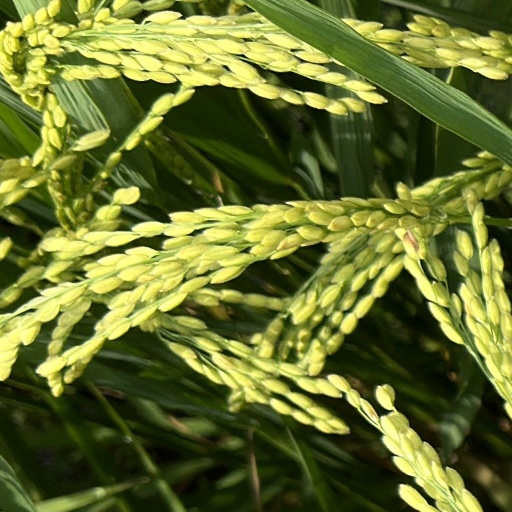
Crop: rice